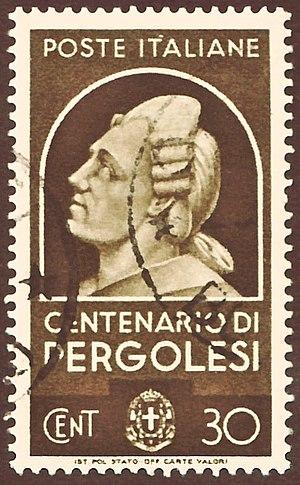
Cet article fait la liste des personnalités présentes sur les timbres-poste d'Italie, du territoire libre de Trieste, des postes coloniales italiennes, des territoires occupés par l'Italie pendant la Première Guerre mondiale, des bureaux de poste italienne à l'étranger et des États italiens.